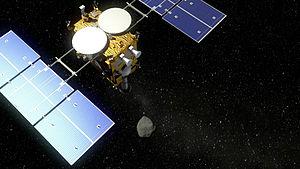
Hayabusa 2 est une mission spatiale de la JAXA, l'agence spatiale japonaise. Lancée le 3 décembre 2014, cette sonde spatiale d'un peu plus de 600 kilogrammes propulsée par quatre moteurs ioniques, a rejoint l'astéroïde Ryugu avant de l'étudier entre juin 2018 et novembre 2019. Au cours de son séjour la sonde spatiale a déposé plusieurs petits engins sur le sol qui ont recueilli des données in situ grâce à plusieurs instruments embarqués. Hayabusa 2 a prélevé à deux reprises des échantillons du sol qui doivent être ramenés sur Terre dans une capsule qui doit se poser en Australie en décembre 2020.
Un astéroïde est une planète mineure composé de roches, de métaux et de glaces, et dont les dimensions varient de l'ordre du mètre à plusieurs centaines de kilomètres. L'appellation « en forme d'étoile » vient de l'aspect irrégulier des astéroïdes au télescope, différent du disque parfait des planètes, lors des premières observations astronomiques.